Gender inequality in Sri Lanka

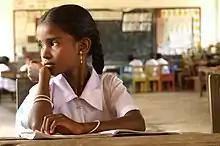
Sri Lankan girl in school

Literacy rates and retention rates of females in school remain an issue in Sri Lanka, even while they may be higher in rankings as compared to other nearby countries. In fact, according to the 2013 United Nations Gender Inequality Index, females are more likely to have some kind of secondary education; 75.5% of females reported having some kind of secondary education, compared to 72.5% of males. However, this is most likely due to the large disparity of female to male statistics when it comes to working in the labor market, as 76.4% of men participate in the workforce in Sri Lanka, while only 35% of women were shown to be participating in the workforce in a study done by the Human Development Report sector of the United Nations in 2013.